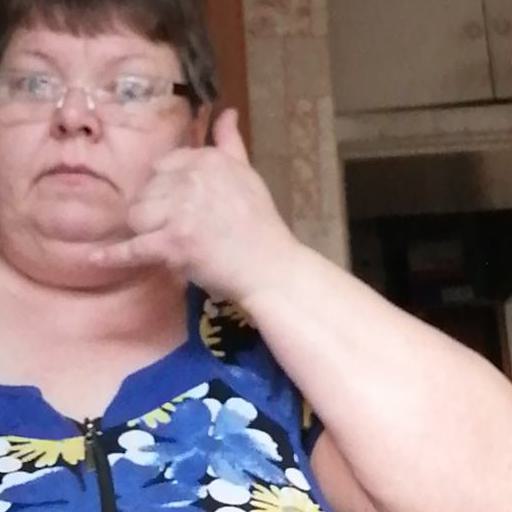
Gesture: call